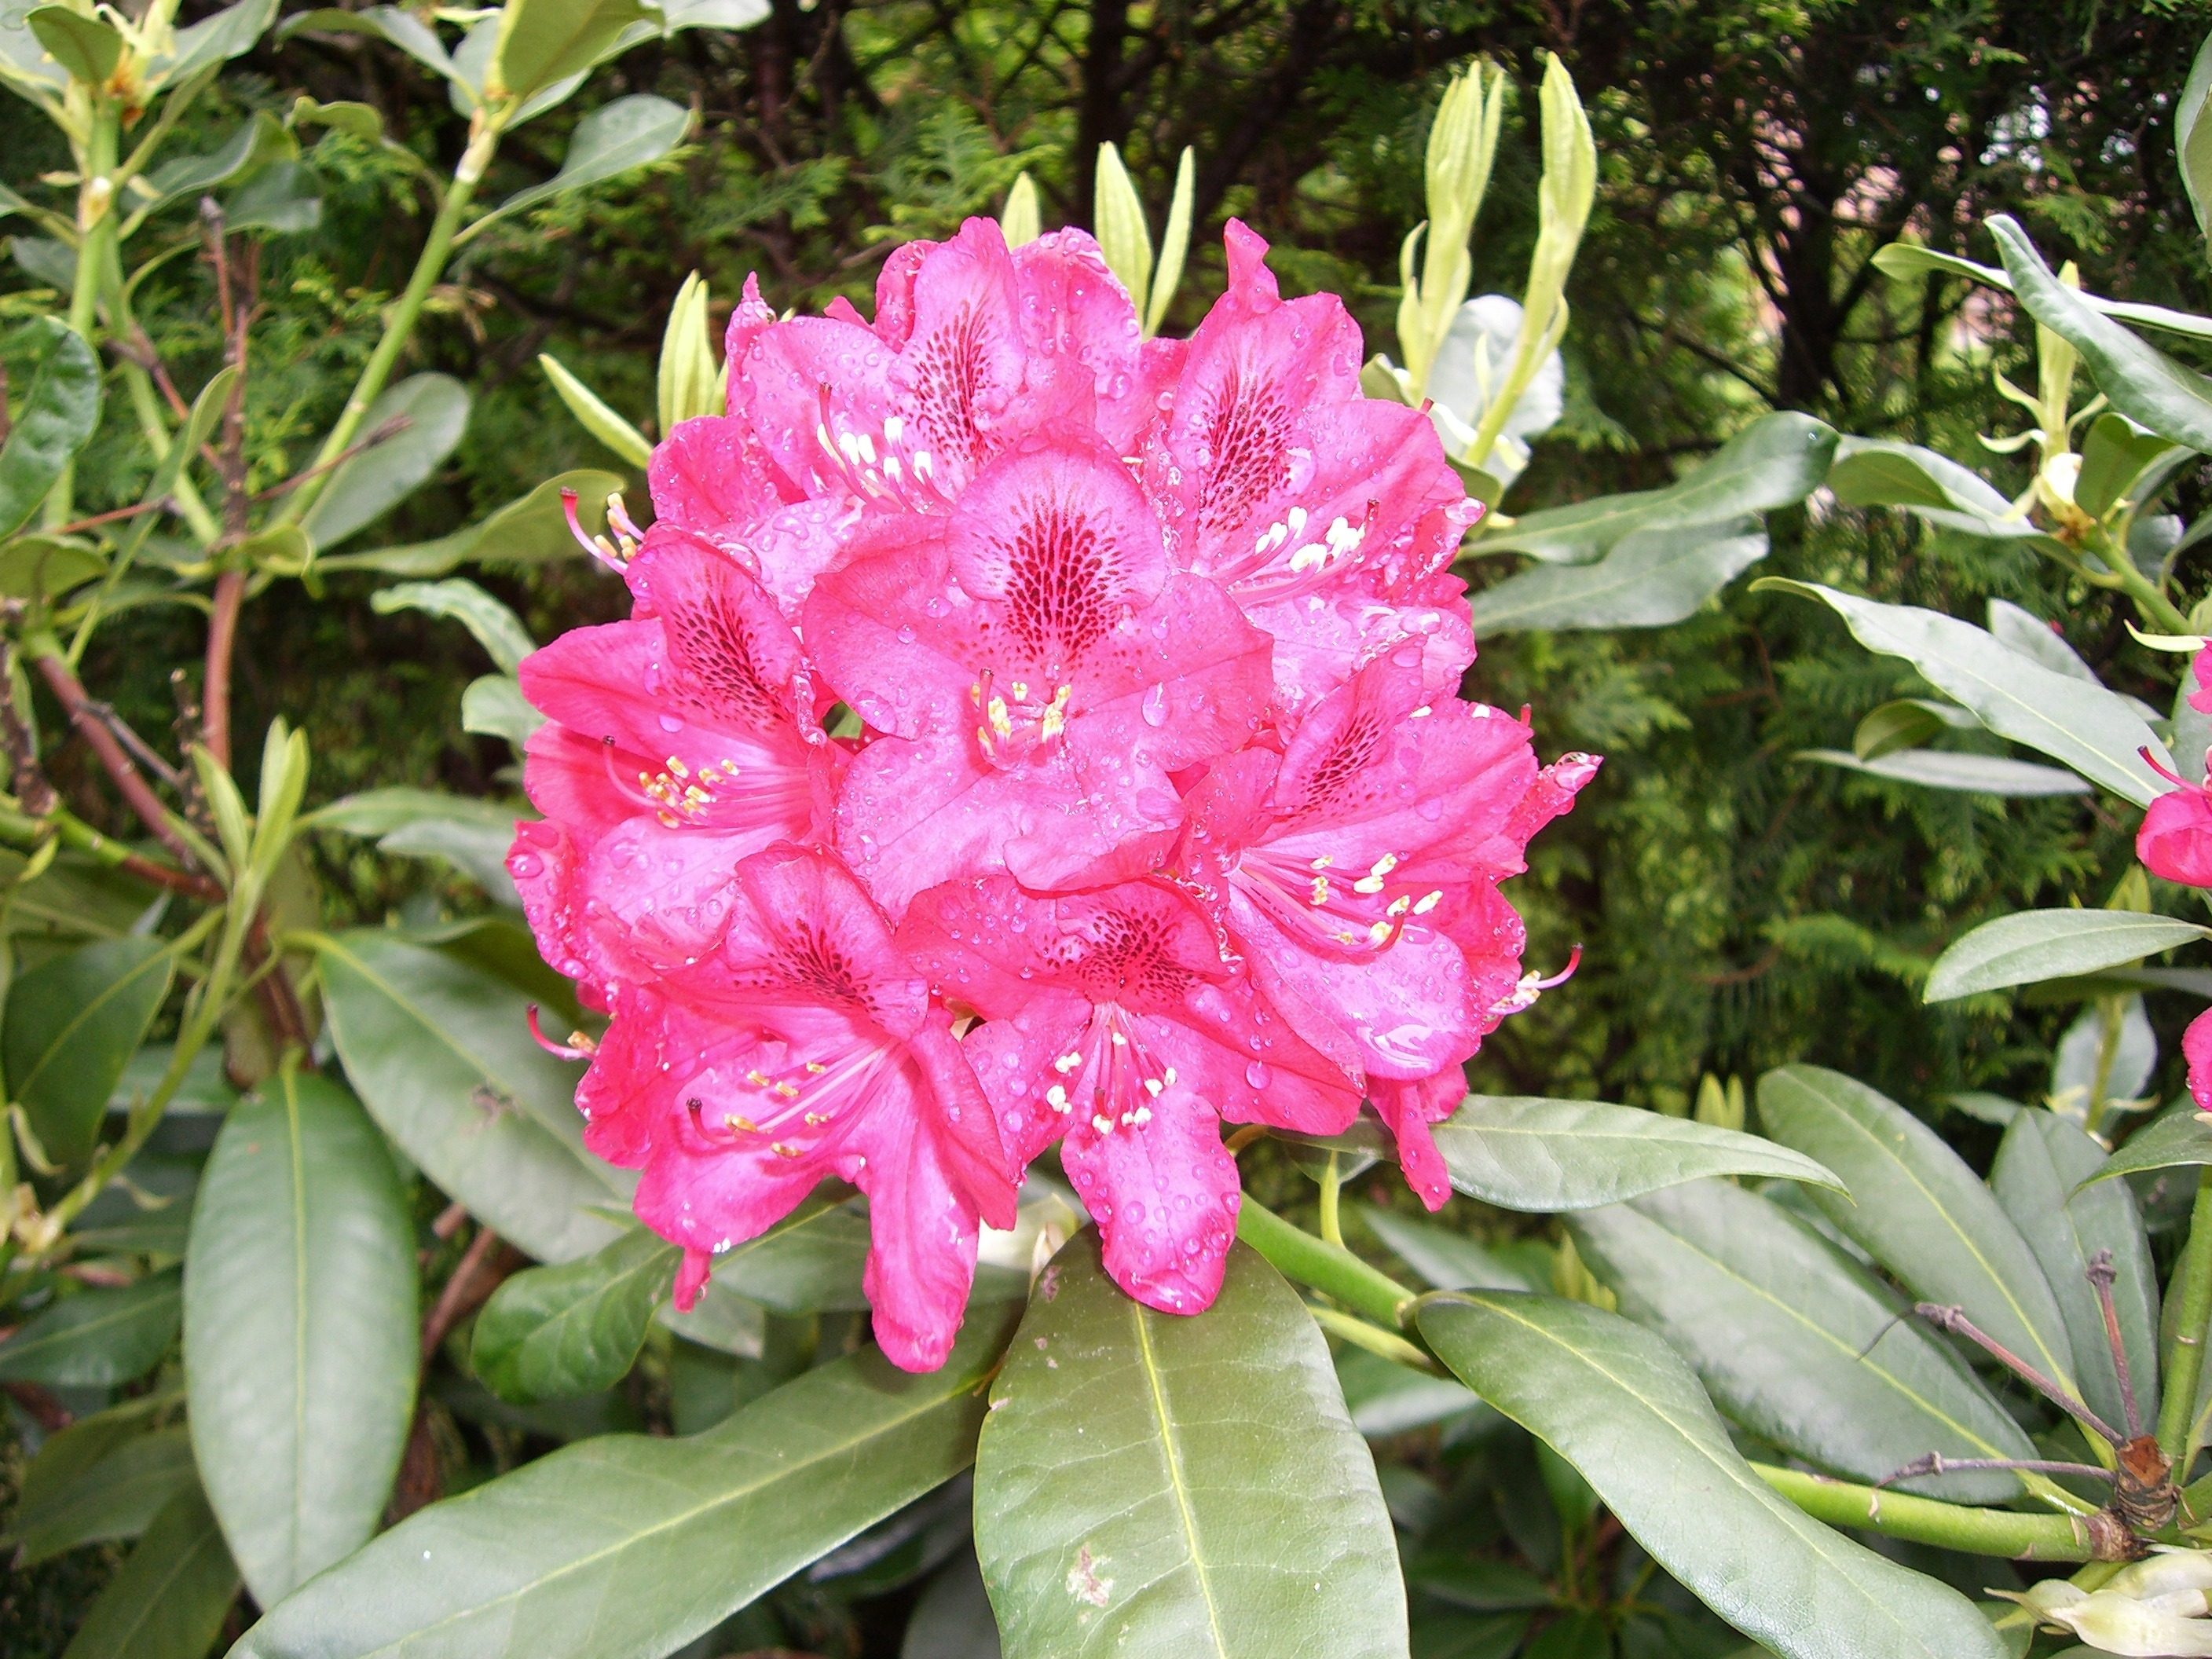
plant, flower, botany, pink, close, flora, flowers, shrub, rhododendron, flowering plant, woody plant, land plant